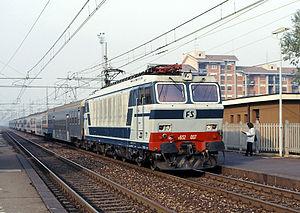
Les locomotives FS E.632 et E.633, surnommées « Tigres » forment une série de locomotives électriques multifonctions des Ferrovie dello Stato au début des années 1980.